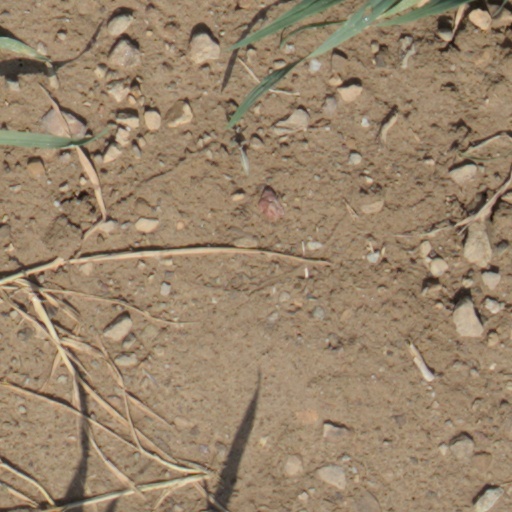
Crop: wheat